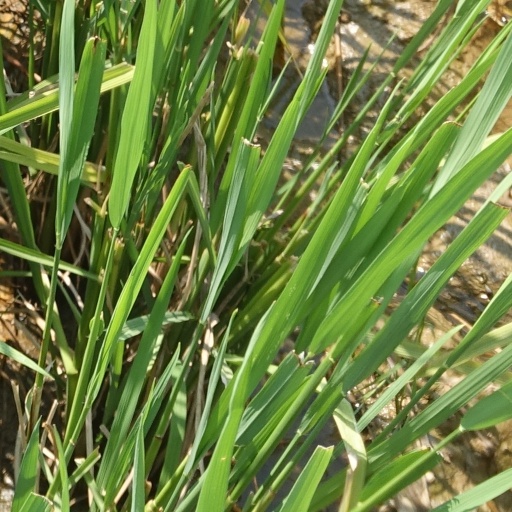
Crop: rice